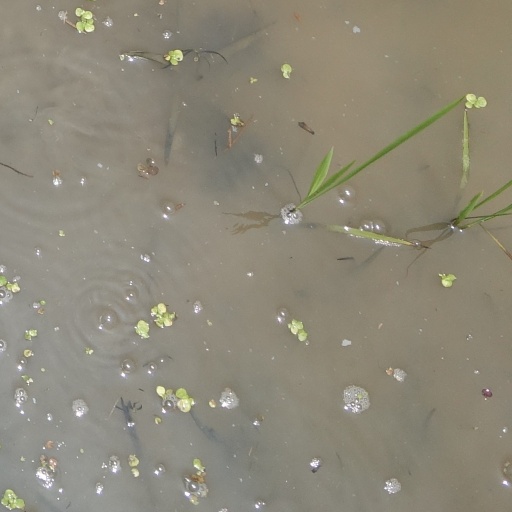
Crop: rice